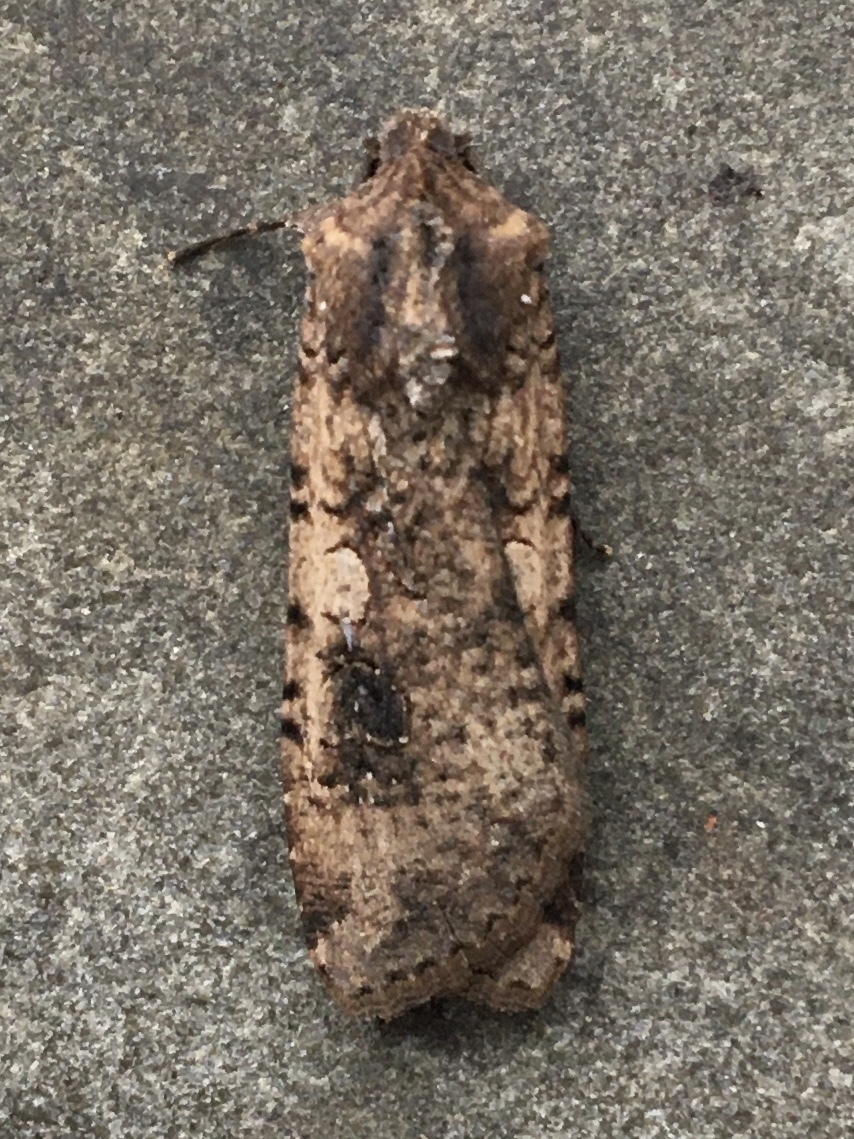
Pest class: cutworms